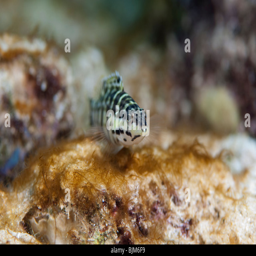
portrait of a small fish